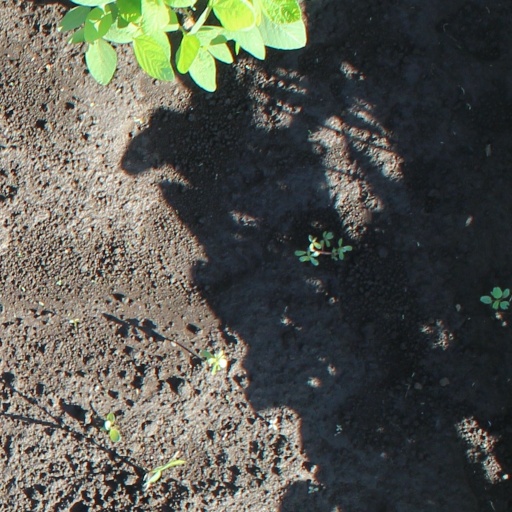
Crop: soybean